Higher education in Italy

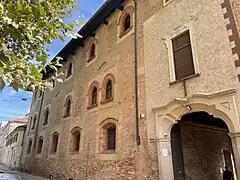
Collegio Castiglioni Brugnatelli, University of Pavia, Lombardy

The Superior Graduate School ("Grandes écoles") or "Scuola Superiore Universitaria" offer recognized national and international titles, including the "Diploma di Perfezionamento" equivalent to a Doctorate, "Dottorato di Ricerca" i.e. Research Doctorate or "Doctor Philosophiae" i.e. Ph.D. and are recognized by the Ministry of Education, Universities and Research (Italy) (MIUR) as fully autonomous. Some of them also organize courses master's degree, individually, or jointly with the universities with whom they work like Bologna Business School or MIP Politecnico di Milano.